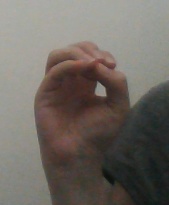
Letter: ha